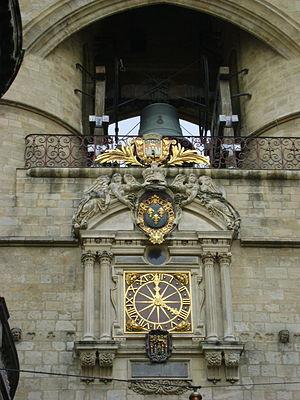
La Grosse Cloche de Bordeaux. Détail de l'Horloge du Coté Rue Saint-James. This building is classé au titre des Monuments Historiques. It is indexed in the Base Mérimée, a database of architectural heritage maintained by the French Ministry of Culture,
La grosse cloche de Bordeaux est le beffroi de l'ancien hôtel de ville. La porte et les tours, dites de la Grosse Cloche, sont classées au titre des monuments historiques par arrêté du 12 juillet 1886.